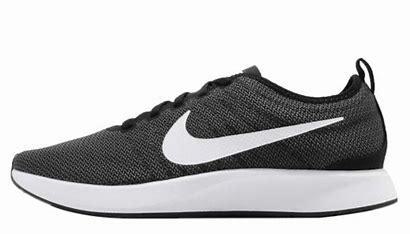
Brand: Nike
Model: Dualtone Racer